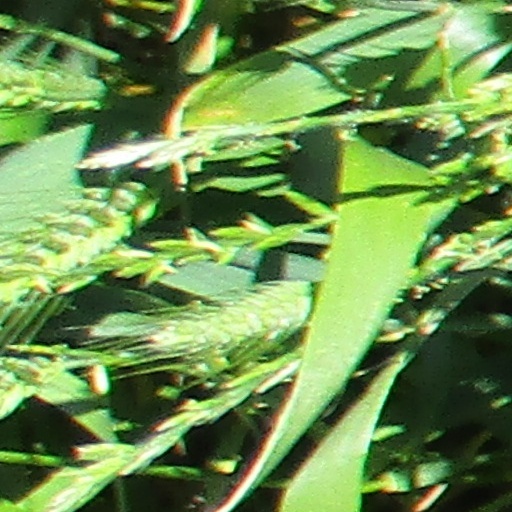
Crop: wheat